Khoisan

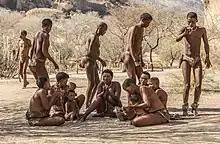
San family in Namibia

The San of the Kalahari were described in "Specimens of Bushman Folklore" by Wilhelm H. I. Bleek and Lucy C. Lloyd (1911). They were brought to the globalised world's attention in the 1950s by South African author Laurens van der Post in a six-part television documentary. The Ancestral land conflict in Botswana concerns the Central Kalahari Game Reserve (CKGR), established in 1961 for wildlife, while the San were permitted to continue their hunter-gatherer lifestyle. In the 1990s, the government of Botswana began a policy of "relocating" CKGR residents outside the reserve. In 2002, the government cut off all services to CKGR residents. A legal battle began, and in 2006 the High Court of Botswana ruled that the residents had been forcibly and unconstitutionally removed. The policy of relocation continued, however, and in 2012 the San people (Basarwa) appealed to the United Nations to force the government to recognise their land and resource rights.